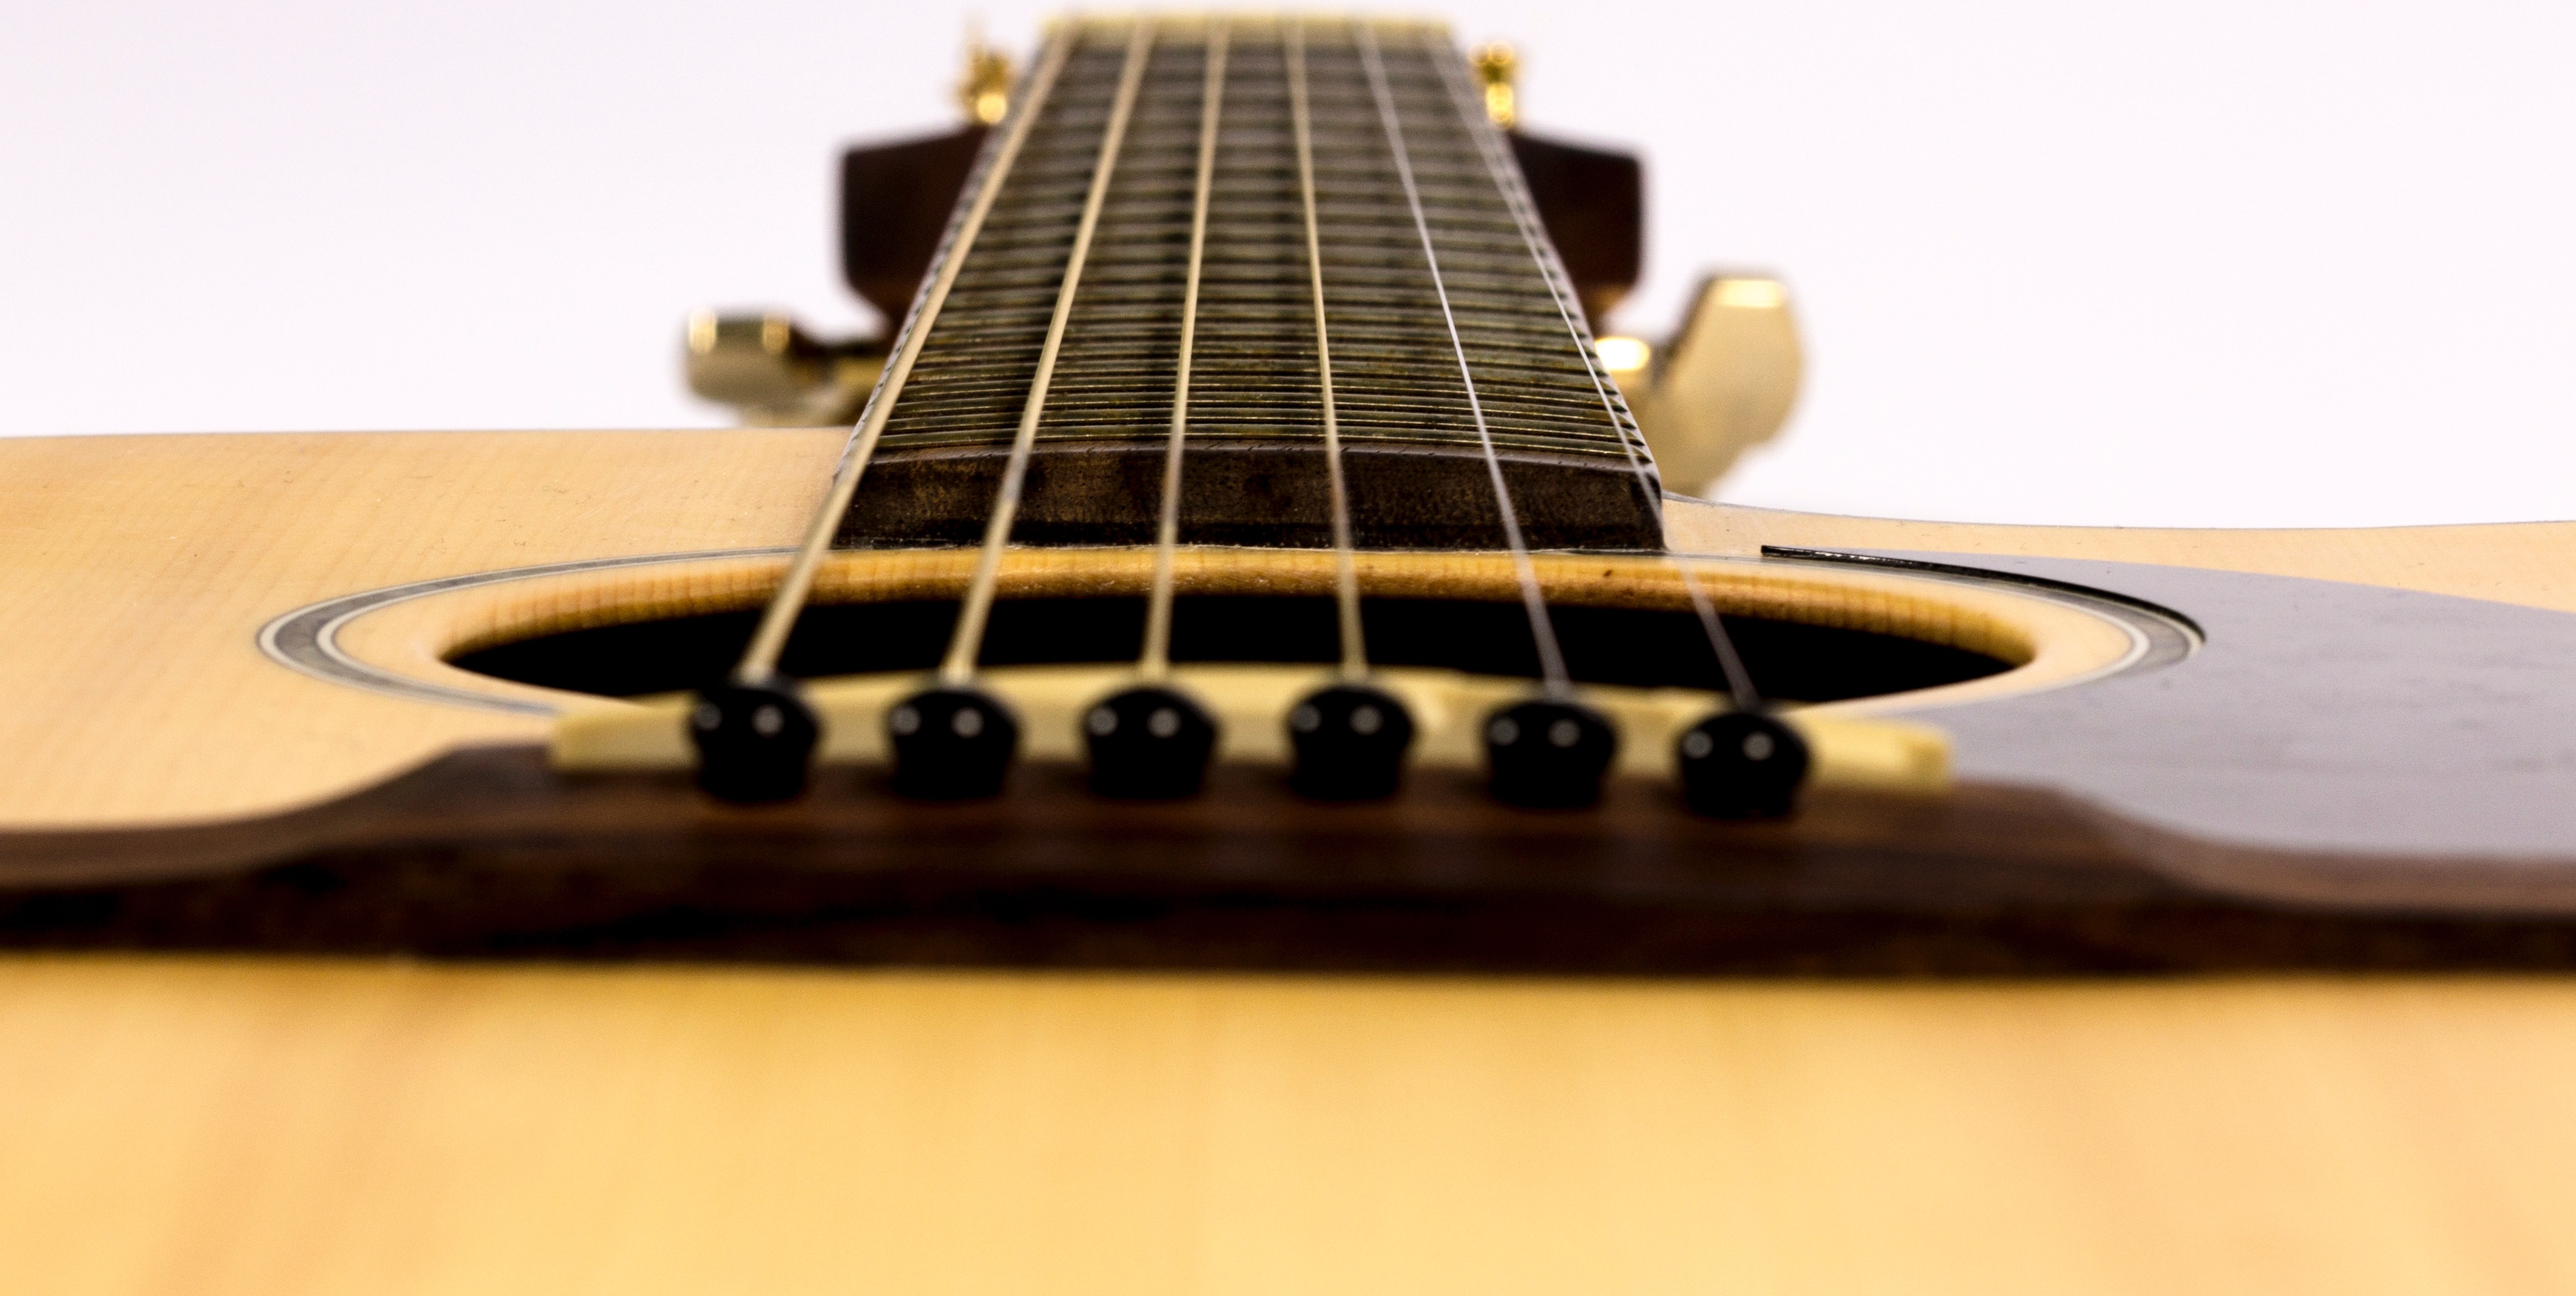
guitar, bass guitar, musical instrument, electric guitar, slide guitar, acoustic guitar, plucked string instruments, string instrument, acoustic electric guitar